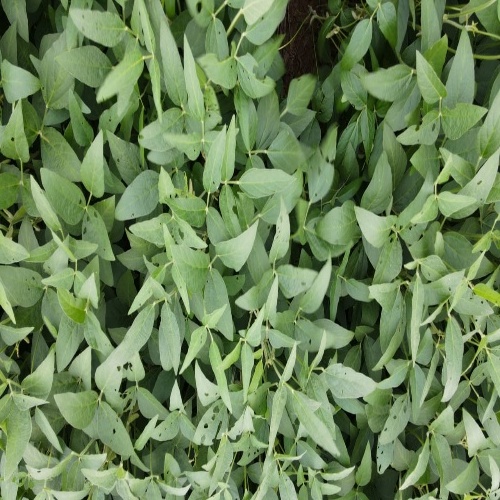
Label: Diabrotica_speciosa